Ferdinand I of Naples

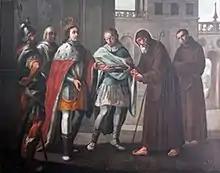
Blood from the broken coin, second half of the 18th century, picture gallery of the Sanctuary of San Francesco of Paola

State-owned cities gained increasing importance as it imposed greater controls on baronial power. In the kingdom the Jews, protected by King Ferrante, carried out a notable artisanal and commercial activity. It was an important moment for municipal freedoms. The king himself granted statutes to state-owned cities and ratified those granted by the barons, favoring the growth of an urban aristocracy as a counterweight to the feudal nobility.